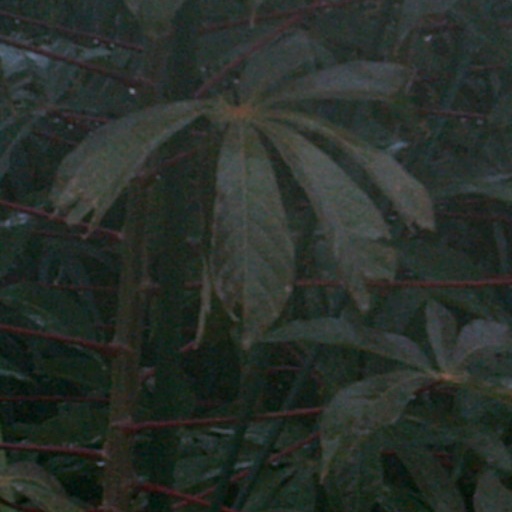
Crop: cassava